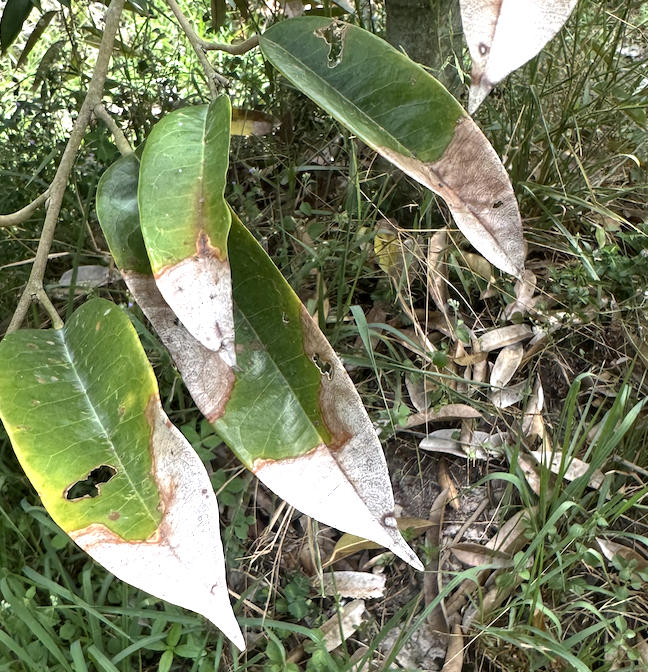
Label: anthracnose_disease